James Hogue (politician)

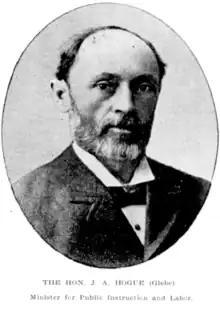

James Alexander Hogue (2 September 1846 – 2 August 1920) was an Australian journalist and politician.